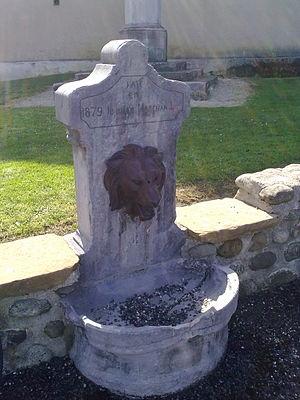
Barzun, France
Barzun est une commune française, située dans le département des Pyrénées-Atlantiques en région Nouvelle-Aquitaine.